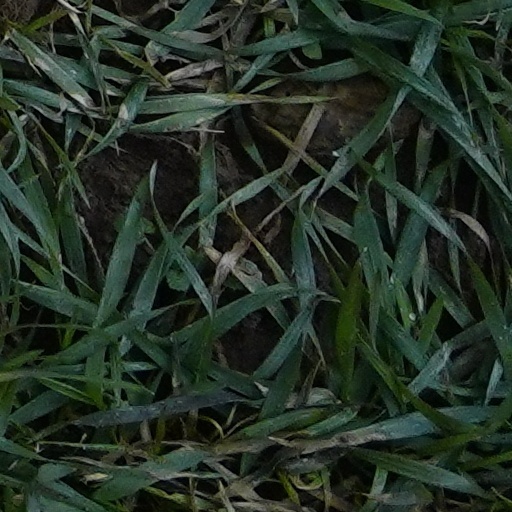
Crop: wheat